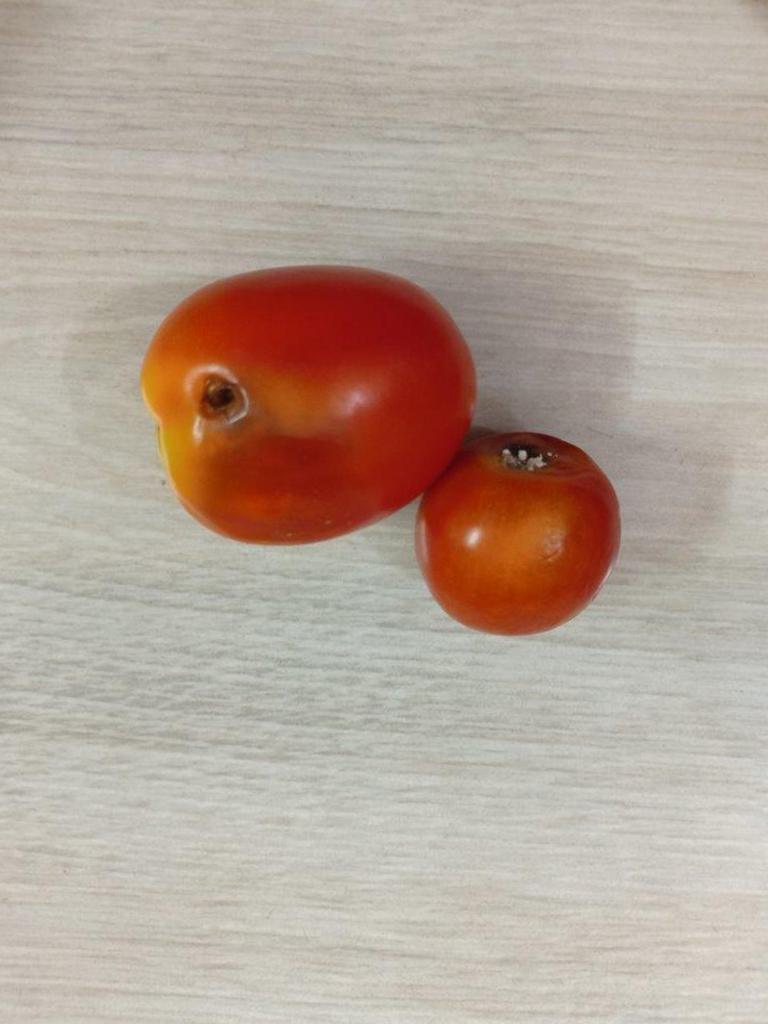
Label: Rotten